Joseph Vuillemin

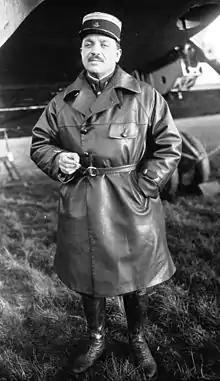
Vuillemin in 1925

General Joseph Vuillemin (14 March 1883 – 23 July 1963) was a French professional soldier whose early interest in aviation led him into increasingly responsible leadership positions in the "Aeronautique Militaire" during World War I. Ending the war with extensive decorations, including an unusual double award of the "Legion d'honneur", as well as seven aerial victories, he became a dynamic leader of an aerial expedition to Africa in 1933. His climb through the ranks continued until World War II, when he became Chief of Staff of the French Air Force during the first year of World War II.